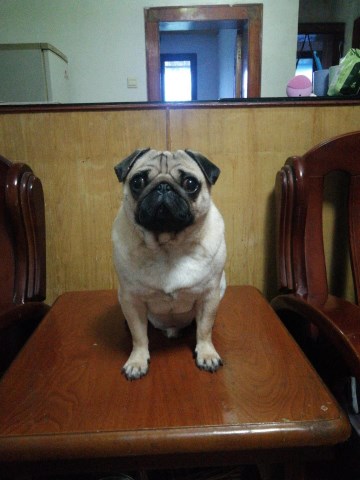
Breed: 798-n000130-pug